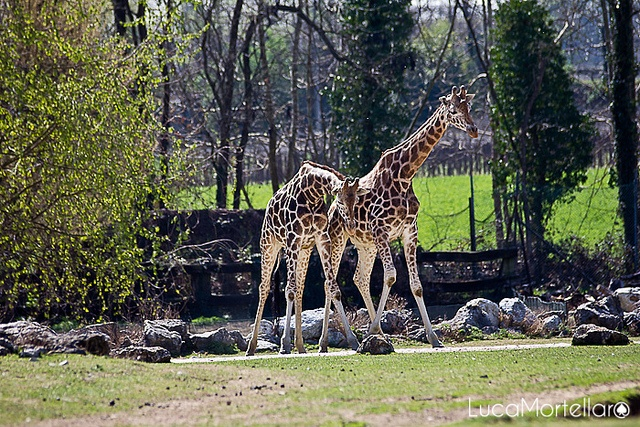
Two giraffes standing next to each other in a grassy area.
a pair of gaffes in the middle of a field.
Two giraffes standing very close to each other.
Pair of giraffes standing at edge of grassy area.
Two giraffes stand on a grassy area, near some rocks.